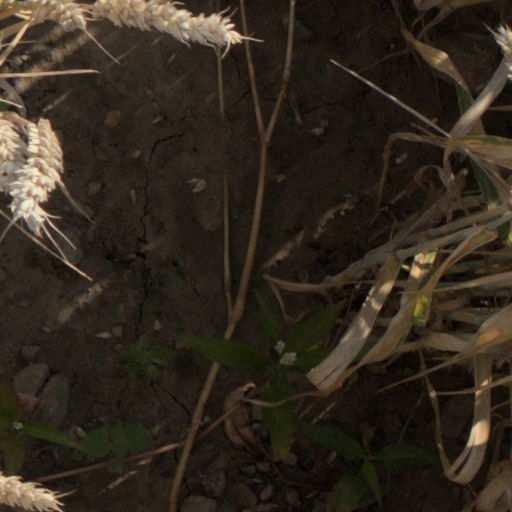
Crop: wheat